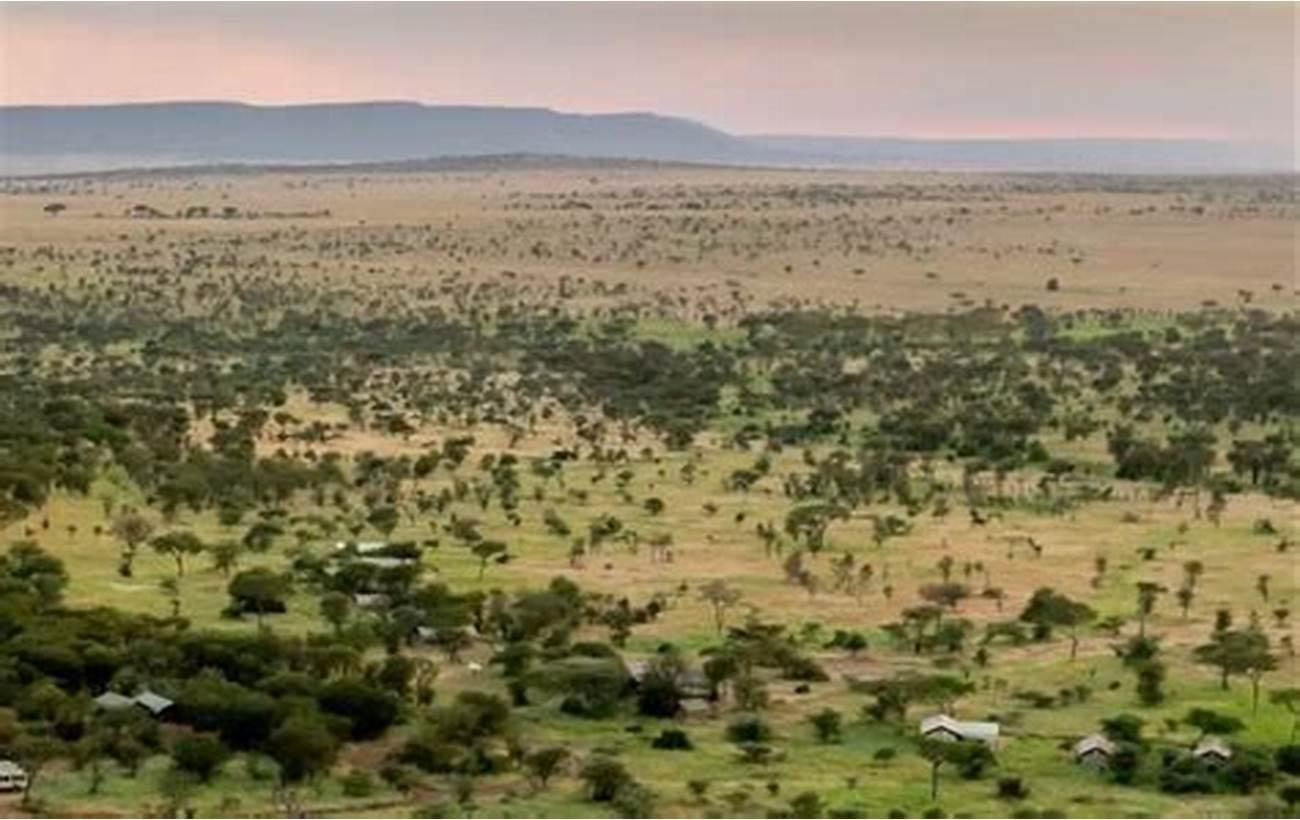
Eneo kubwa la wazi lililo tambarare lililozungukwa na uoto wa asili unaojumuisha nyasi fupi, vichaka pamoja na miti pamoja na safu kubwa za milima, pamoja na mabonde ikiashiria kuwa ni eneo la hifdhi za misitu.